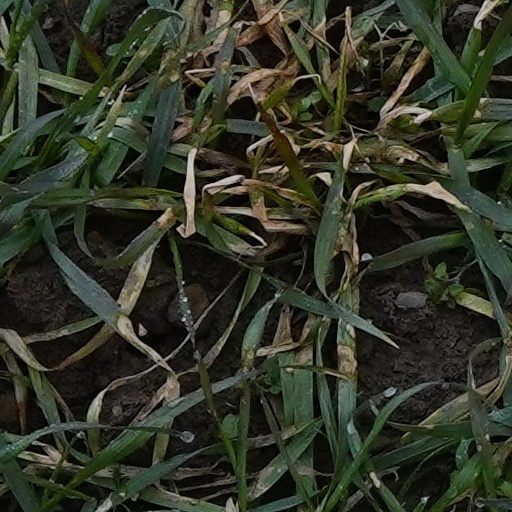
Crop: wheat